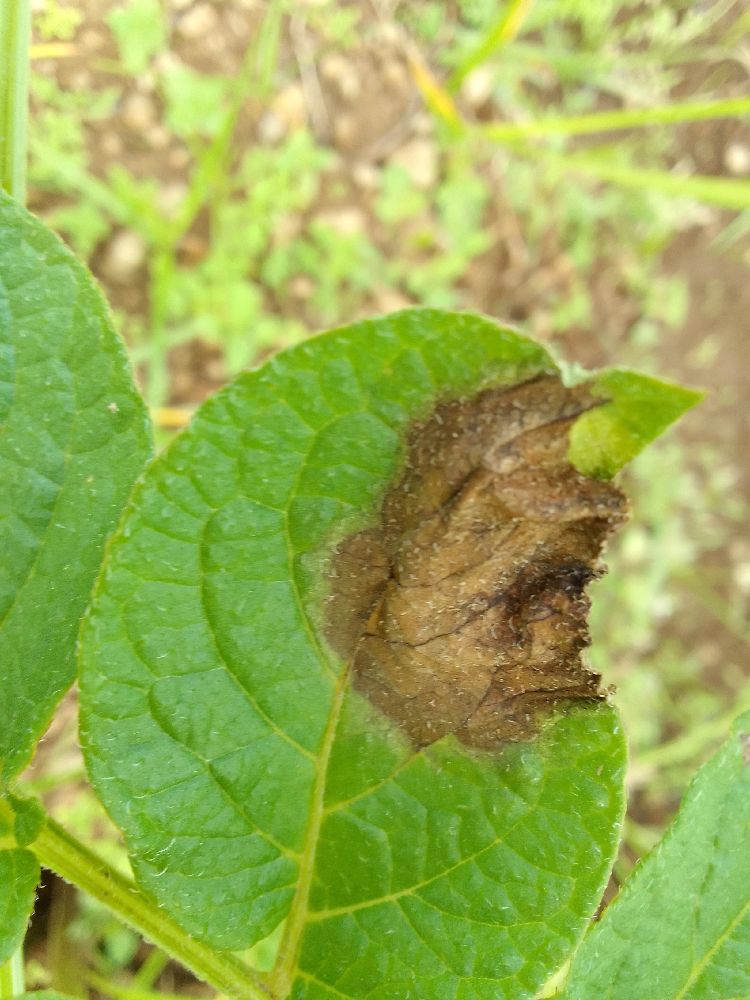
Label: Late blight